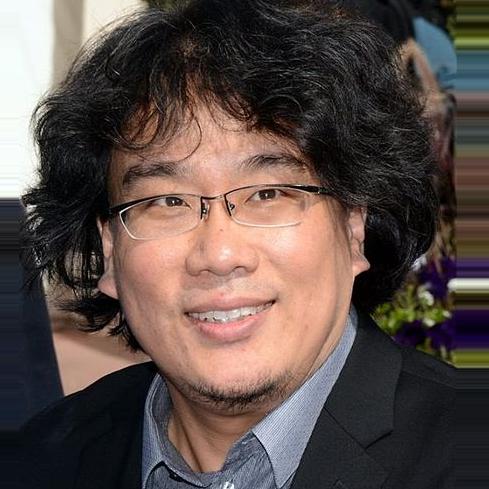
Age: 43